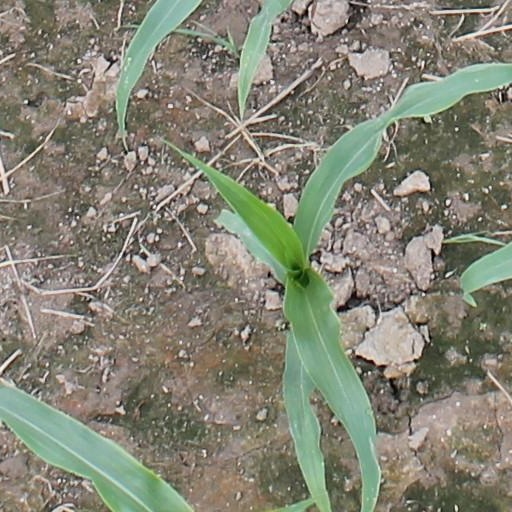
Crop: maize; corn